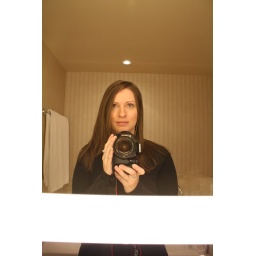
My and my trusty sidekick in the bathroom mirror